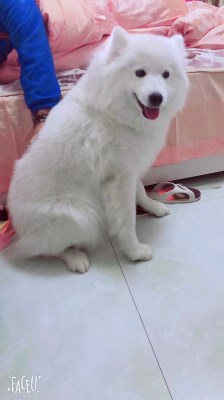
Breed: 2192-n000088-Samoyed